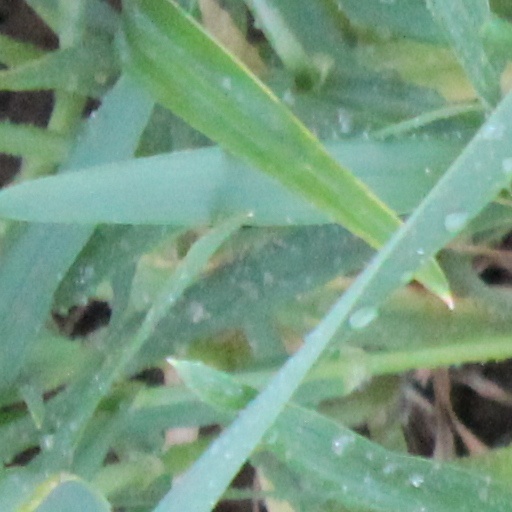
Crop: wheat